Sunder Katwala

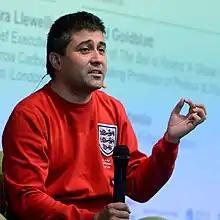
Katwala in Berlin, 2014

Sunder Katwala is a British writer and thinker. He is the director of British Future, a UK-based think tank, and former general secretary of the Fabian Society.